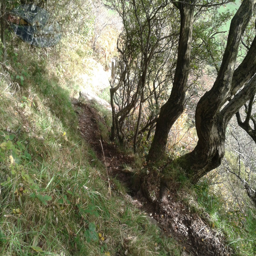
having to duck under a few branches .